Rostock

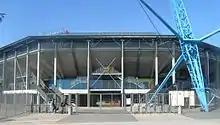
Ostseestadion, home ground of Hansa Rostock

The municipal theatre is the Volkstheater Rostock where the Norddeutsche Philharmonie Rostock plays.